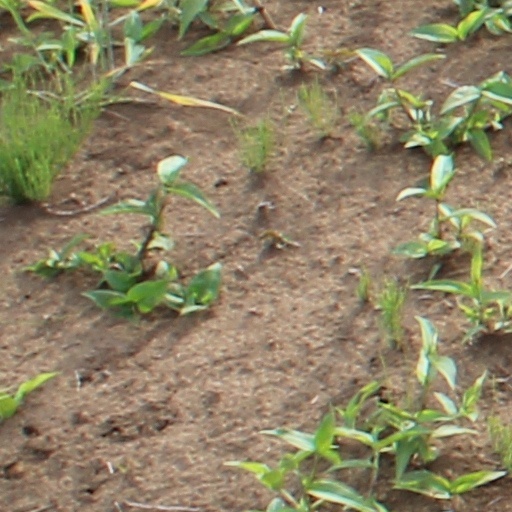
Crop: wheat